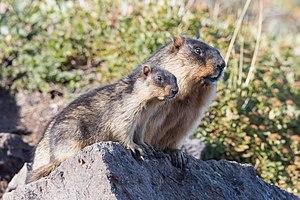
La marmota Kamtschatica est une espèce de marmotte.